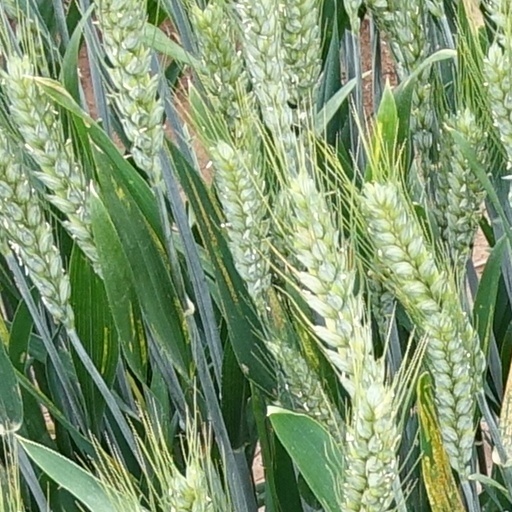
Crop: wheat